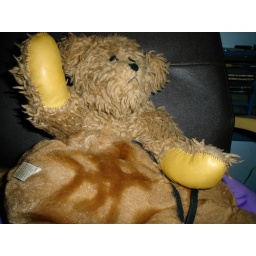
Bondage bears resting, kitten bear and Percy bear in a quiet moment